Takia Starks

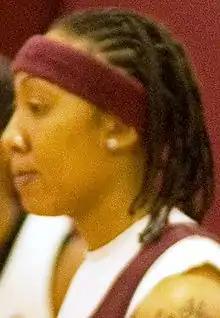
Starks at Texas A&M

Takia Nicole Starks (born January 16, 1986) is a shooting guard. She formerly played for the Perth Lynx of the Women's National Basketball League. Born in Houston, Texas, she played college basketball at Texas A&M. Starks became AMM all-time leading scorer during her career, scoring 1977 points. She is currently second on the all-time scoring list for the school.